Nikolay Petrov (footballer)

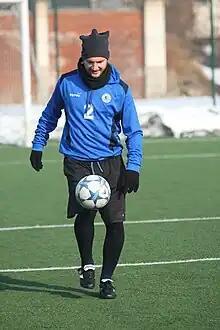
Petrov in 2017

Nikolay Petrov (born 30 September 1988 in Byala) is a Bulgarian football midfielder.